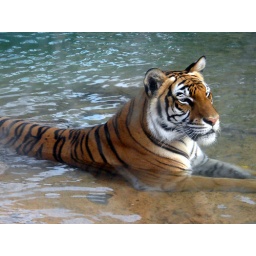
day 209-2009-08-03 tiger in the water 6 flags